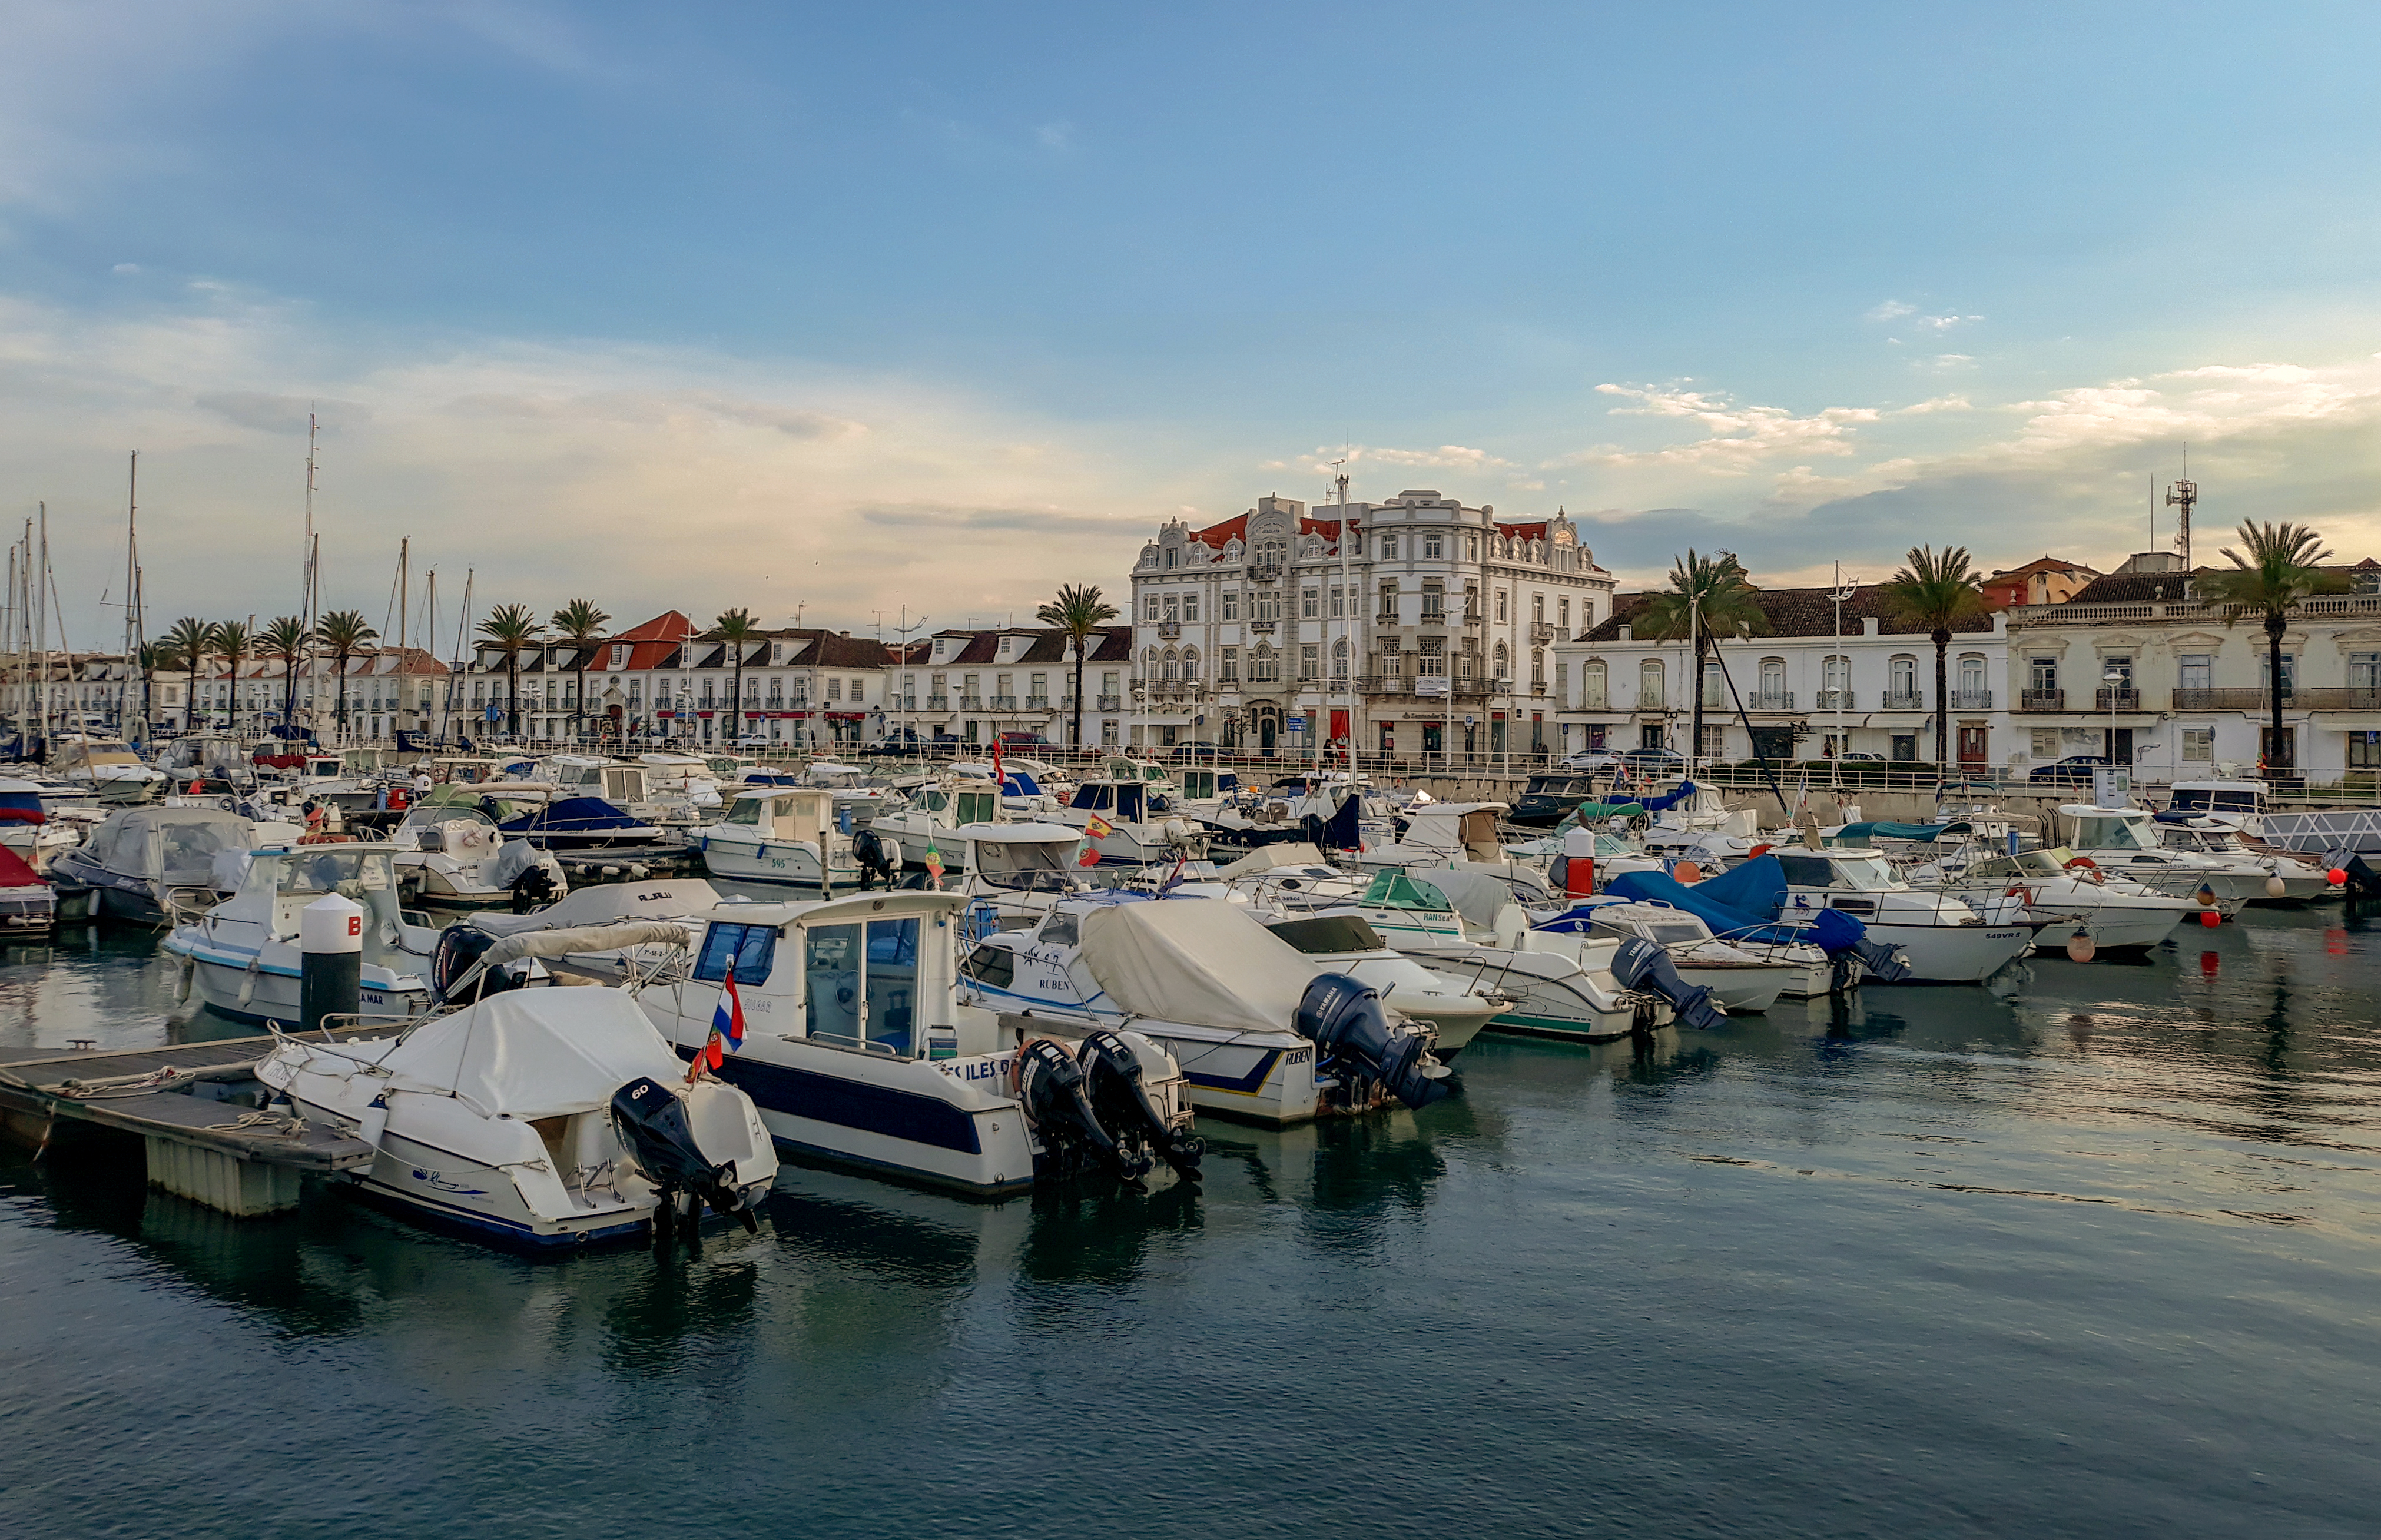
sea, marina, harbor, water transportation, dock, waterway, port, water, sky, boat, watercraft, city, reflection, channel, tourism, vehicle, yacht